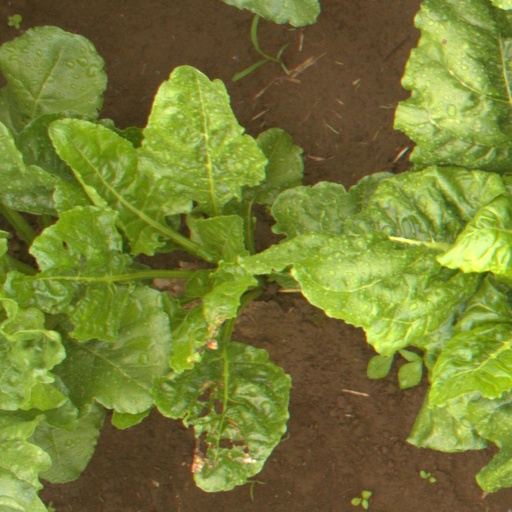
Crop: sugar beet